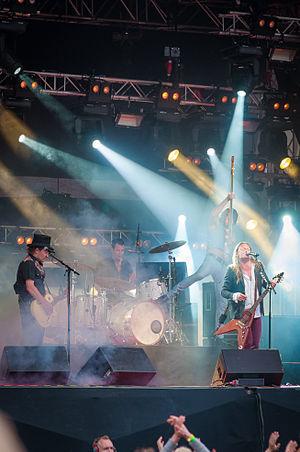
D-A-D est un groupe de hard rock danois, originaire de Copenhague. Formé à l'origine sous le nom Disneyland After Dark, le groupe devient D.A.D en 1989, alors qu'il commence à connaître un succès à l'échelle internationale, pour éviter un procès de la part de The Walt Disney Company. En 2000, il change la ponctuation de son nom en D-A-D.